Stephen Kemble

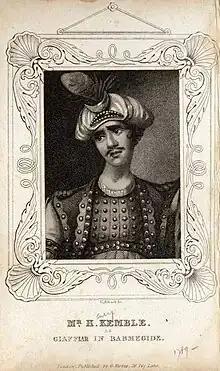
Kemble's son Henry, actor

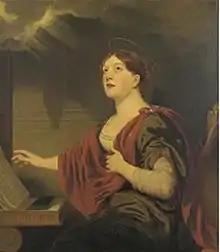
Kemble's daughter Frances (Kemble) Arkwright, music composer

He also published a dramatic play "The Northern Inn" (1791). The play was also known as "The northern lass, or, Days of good Queen Bess, The good times of Queen Bess". The play was first produced on 16 August 1791, as "The northern inn, or, The good times of Queen Bess", at the Haymarket Theatre (i.e. Little Theatre or Theatre Royal, Haymarket).